The Crisis

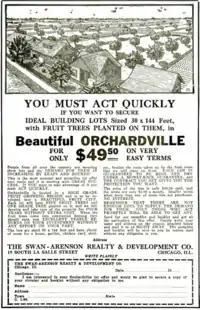
A 1920 advertisement in "The Crisis" for a plot of land

Other types of advertisements in "The Crisis" promoted music as well as vocalists and musicians. Some of those promoted were lyric soprano Cleota Collins, concert violinist Wesley I. Howard, and high-class entertainers Invincible Concert Co. There were also advertisements for phonograph records as well as hymn books, and plays.